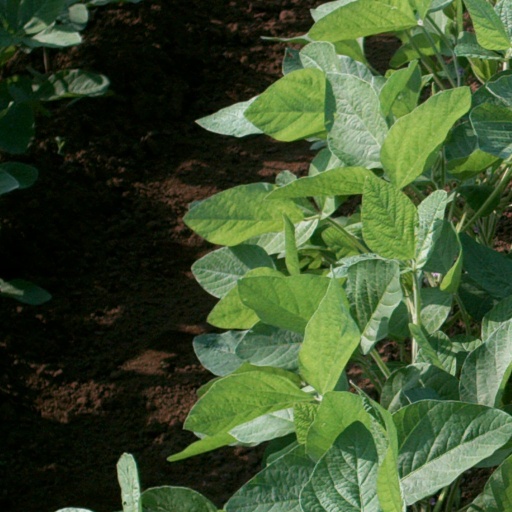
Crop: soybean